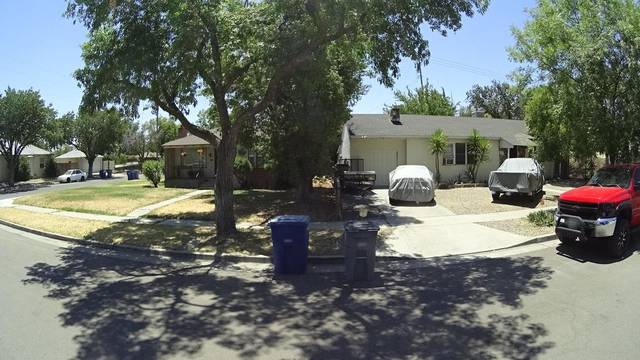
Region: Colombia
Coordinates: 36.777, -119.784